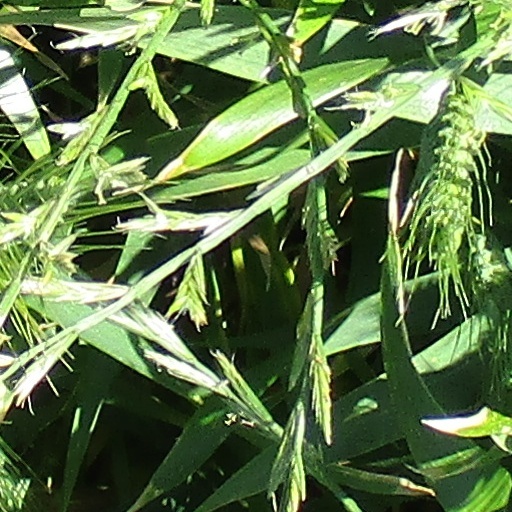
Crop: wheat